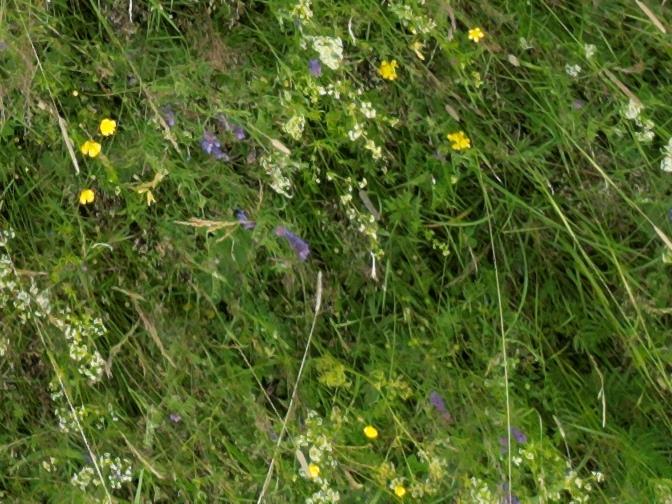
Flowers visible:  daisy flowers, yarrow flowers